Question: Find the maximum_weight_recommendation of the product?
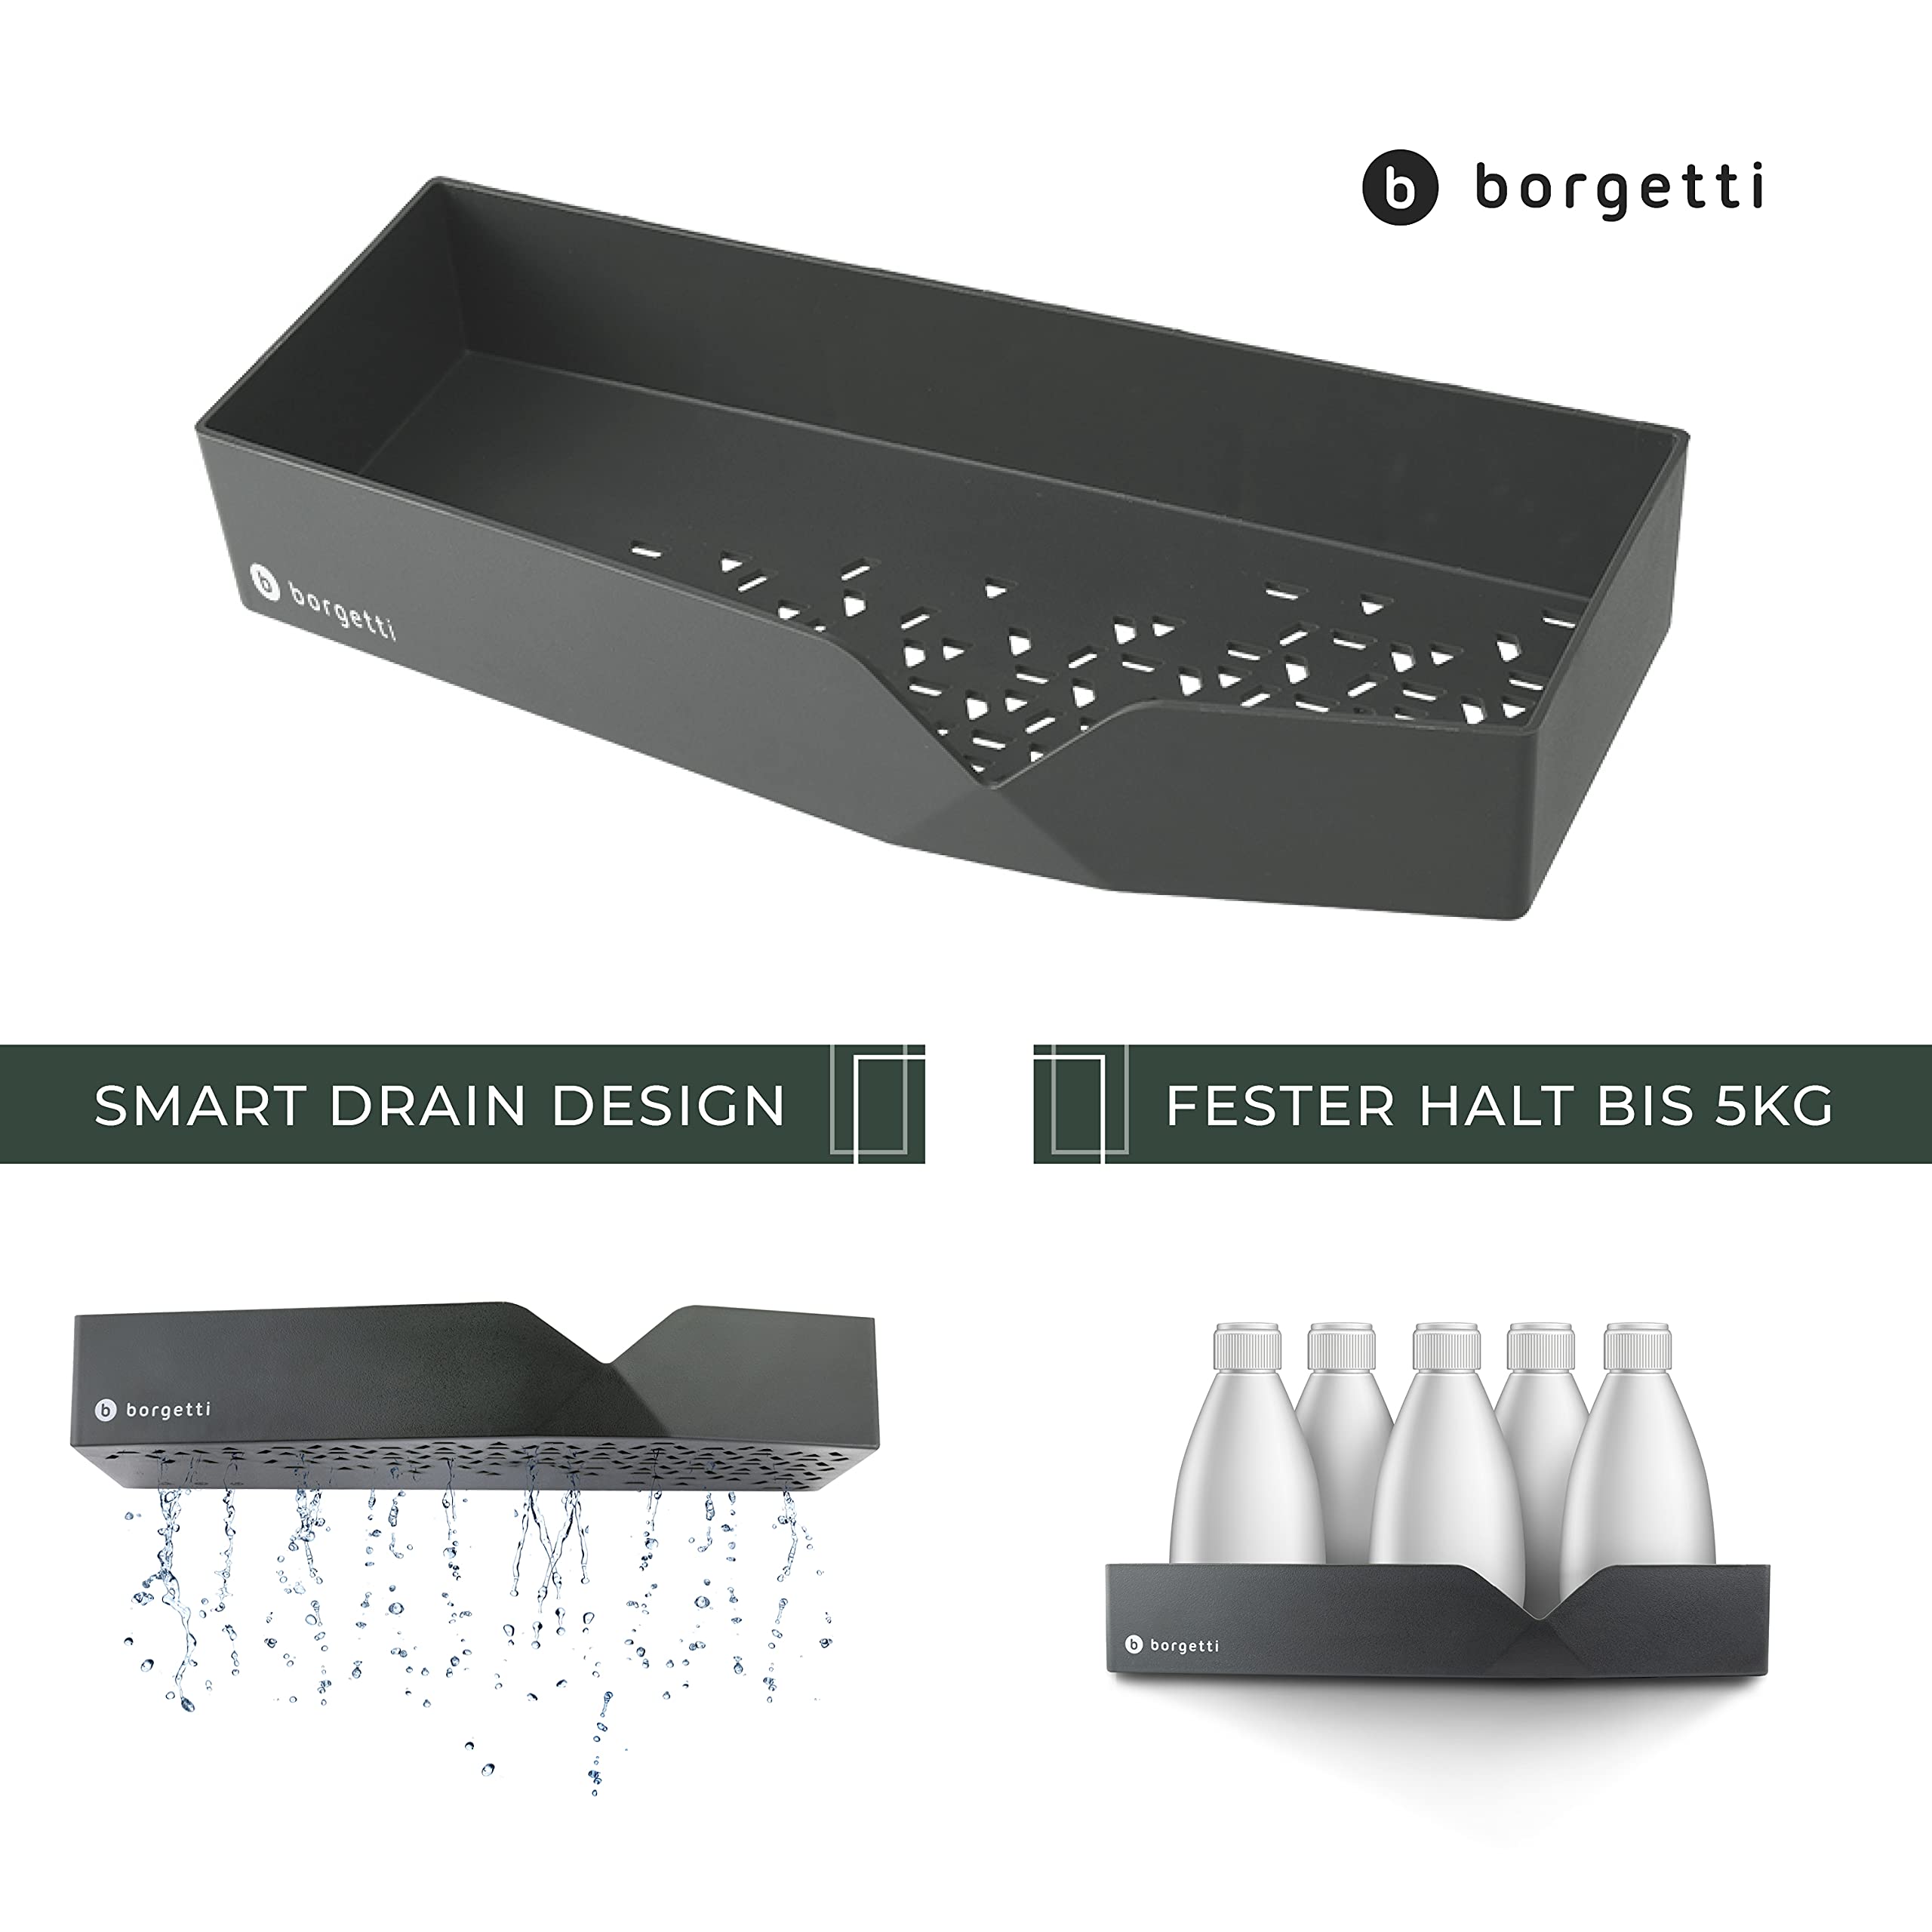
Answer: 5.0 kilogram